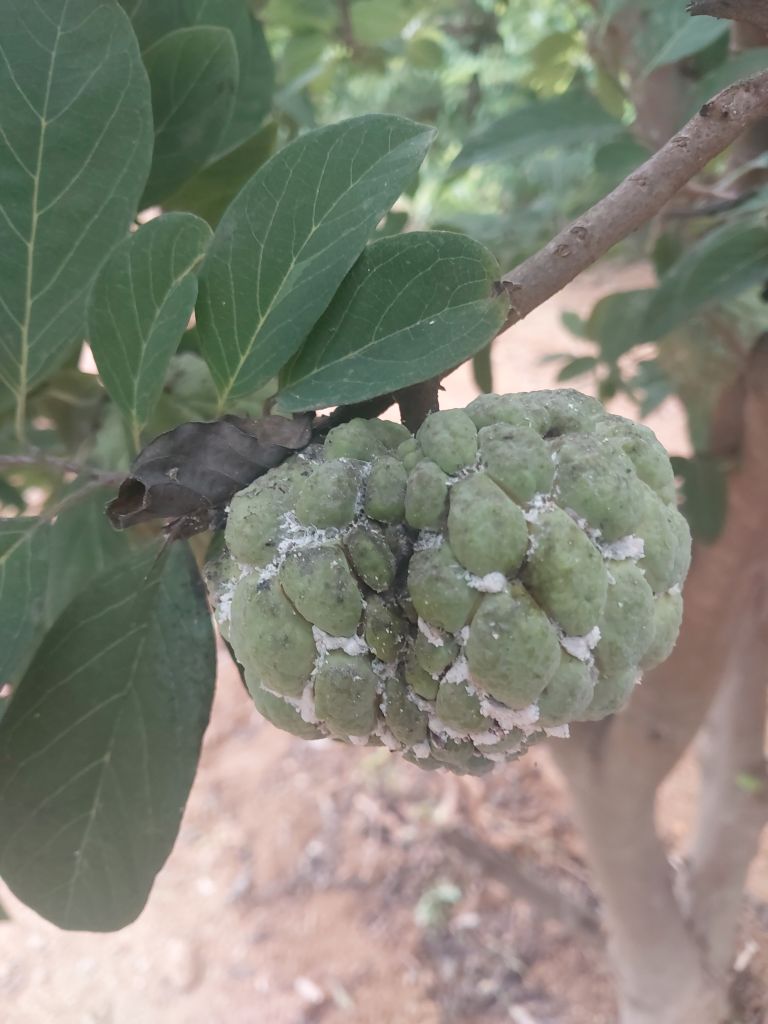
Disease label: Athracnose